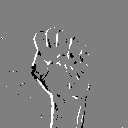
ASL letter: s